Societal and cultural aspects of Tourette syndrome

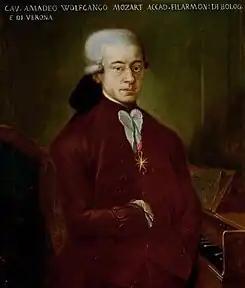
Wolfgang Amadeus Mozart in 1777, aged twenty-one. Speculation that he may have had Tourette's is not based on reliable evidence.

Although some authors have speculated that Mozart had Tourette syndrome, the evidence for this hypothesis is lacking. Benjamin Simkin, a medical doctor, argues in his book "Medical and Musical Byways of Mozartiana" that Mozart had Tourette syndrome. Simkin is an endocrinologist—not a psychiatrist or a neurologist, the medical fields which specialize in the neurological disorder. His claim was picked up by newspapers worldwide, causing an international sensation, and internet websites have fueled the speculation. Letters Mozart wrote to his cousin Maria Anna Thekla ("Bäsle") between 1777 and 1781 contain scatological language; he wrote canons titled "Leck mich im Arsch" ("Lick my arse") or variations thereof (including the pseudo-Latin "Difficile lectu mihi mars"). While the term "Leck mich am Arsch", when literally translated, conjures up images of sexual practices, the more accurate English meaning of this phrase is simply "Kiss my ass". The additional phrase "... recht fein schön sauber", while colorful, is still only an emphasis: that is to say, "Kiss my ass real good!". The use of this written language alone is not necessarily indicative of coprolalia, a rare symptom present in a minority of people with TS, and there are cultural explanations for Mozart's use of language. The German phrase was popularized by the Johann Wolfgang von Goethe (1749–1832) drama about the historical figure of Götz von Berlichingen. Coprolalia encompasses words and phrases that are culturally taboo or generally unsuitable for acceptable social use; it is usually expressed out of social or emotional context, and may be spoken in a louder tone or different cadence or pitch than normal conversation. The phrases uttered by a person with coprolalia do not necessarily reflect the thoughts or opinions of the person, and are embarrassing to the person uttering them.